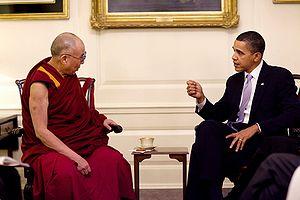
Barack Hussein Obama II /bəˈɹɑːk huːˈseɪn oʊˈbɑːmə/, né le 4 août 1961 à Honolulu, est un homme d'État américain. Il est le 44ᵉ président des États-Unis, en fonction du 20 janvier 2009 au 20 janvier 2017.